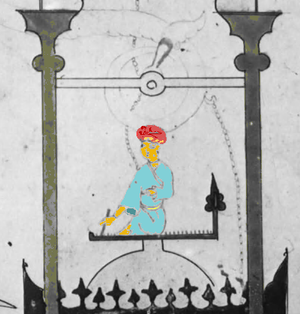
Détail (d'après une gravure ancienne) et colorisation du scribe effacé sur la copie d'époque du fichier commons Al-Jazari Bateau 0 .
Les horloges hydrauliques arabes sont les héritières des horloges hydrauliques de l'Antiquité gréco-romaine. s'inspirant des principes et applications décrits, entre autres, par Philon de Byzance et Héron d'Alexandrie, leurs mécanismes ingénieux seront repris et perfectionnés à l'époque médiévale, souvent sous une forme ludique, par des érudits tels les frères Banou Moussa et surtout par Al-Jazari.